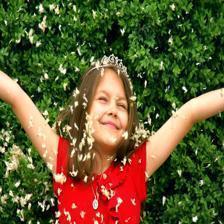
Image emotion (VAD): valence: 0.8, arousal: 0.0, dominance: 0.6
Candidate emotion words:
threatening — valence: -0.858, arousal: 0.75, dominance: 0.304
optimistic — valence: 0.958, arousal: 0.16, dominance: 0.642
loyal — valence: 0.792, arousal: -0.47, dominance: 0.314
devoted — valence: 0.734, arousal: -0.36, dominance: 0.396
Best matching emotion: optimistic